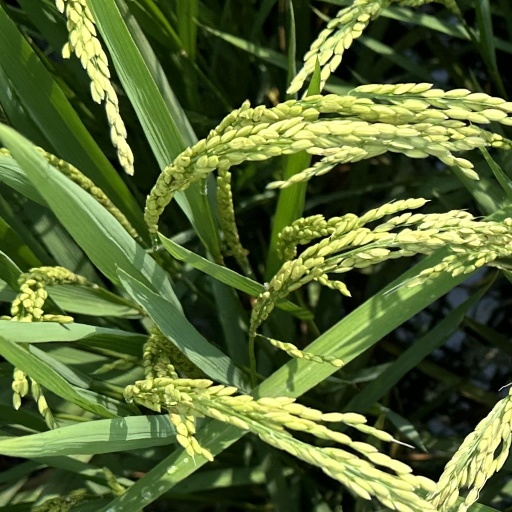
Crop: rice